Food delivery

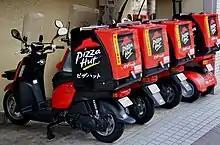
Pizza Hut delivery motorbikes

In the United States, the first restaurant food delivery service in the world began in 1995 with World Wide Waiter and still operates today as Waiter.com. The top three restaurant food delivery services are DoorDash, GrubHub, and Uber Eats, which together account for some 80 percent of the sector's revenue. The remainder is accounted for by smaller services. From 2018 to 2021, global revenues for the online food delivery sector rose from $90 billion to $294 billion.